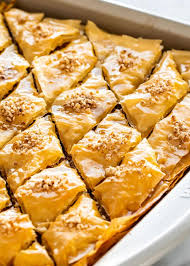
Yemek: baklava